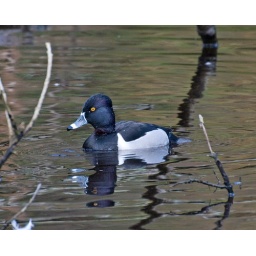
Near the little stone bridge over the outlet to Lost Lagoon in Stanley Park.